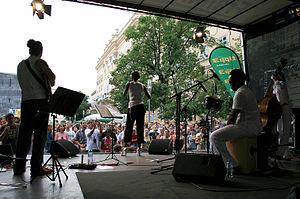
Dorretta Carter (Museumsquartier, Vienne, Autriche) Русский: Австрия, Вена, Музейный квартал